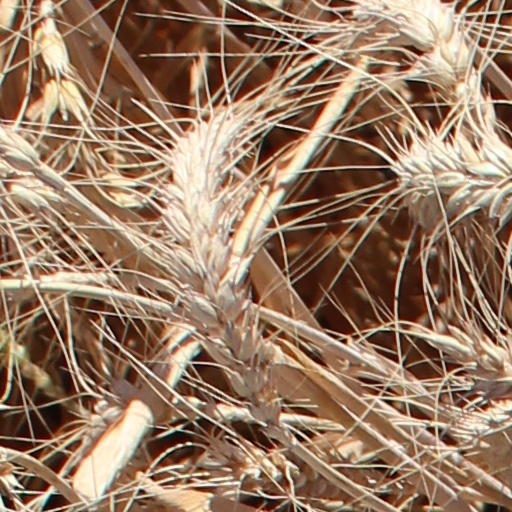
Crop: wheat